Pete Hoffman

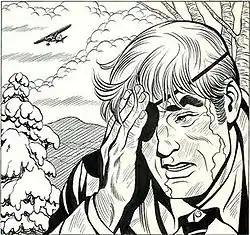
Pete Hoffman's "Jeff Cobb"

Pete Hoffman (February 22, 1919 – September 7, 2013) was an American cartoonist. He is known for his work on the adventure strips "Steve Roper" (later "Steve Roper and Mike Nomad") and "Jeff Cobb".